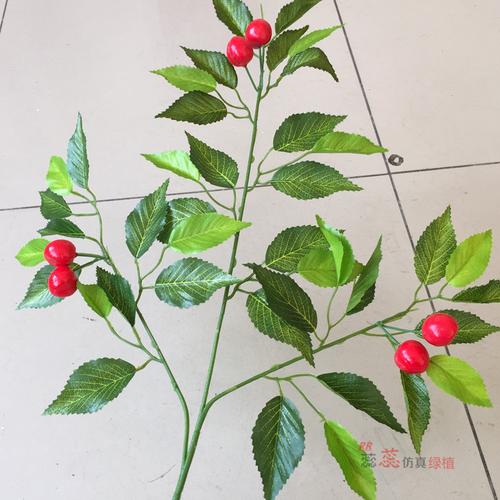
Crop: cherry
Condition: healthy